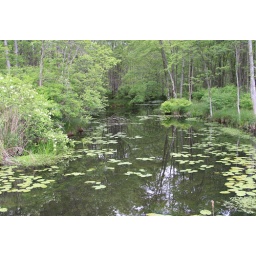
I Liked the reflection of the trees in the water and the scattered pads.ISO 400 f 5.6 1/30 @28mm